Leandro Locsin

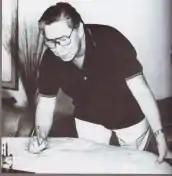

Leandro Valencia Locsin, Sr. (August 15, 1928 – November 15, 1994), also known by the initials LVL and the nickname "Lindy", was a Filipino architect, artist, and interior designer known for his use of concrete, floating volume and simplistic design in his various projects. An avid collector, he was fond of modern painting and Chinese ceramics. He was proclaimed a National Artist of the Philippines for Architecture in 1990 by the late President Corazon C. Aquino.